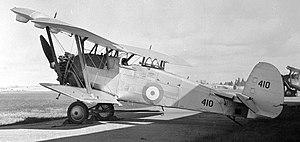
Le 438ᵉ Escadron tactique d'hélicoptères «Ville de Montréal» est une unité de l'Aviation royale canadienne. L'escadron exploite l'hélicoptère tactique CH-146 Griffon depuis le hangar Hartland de Montarville Molson de la Garnison St-Hubert au Québec, Canada. Ses tâches comprennent le transport utilitaire tactique armé et non armé, la formation du personnel navigant aux tactiques de base et avancées de l'aviation, la formation technique du personnel au sol et des mécaniciens de bord et l'entretien périodique d’appareils de la flotte de CH-146. Elles comprennent également comme capacités résiduelles la recherche et de sauvetage, la reconnaissance et le soutien aux organismes civils fédéraux et provinciaux du maintien de la paix. Unité de « Force totale » composée de membres de la Force régulière et de réservistes à temps plein et à temps partiel, l'Escadron fait partie de la 1ʳᵉ Escadre à la base des Forces canadiennes Kingston Ontario.